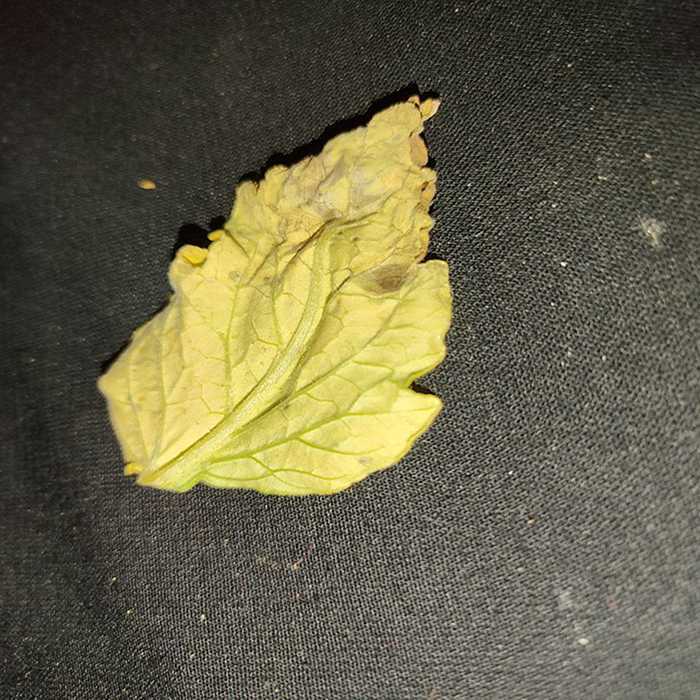
Plant: Tomato
Label: Tomato Bacterial spot